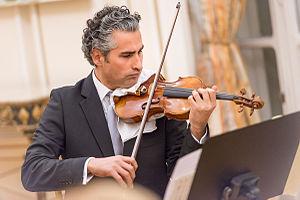
Rémy Ballot au violon, lors d'un concert à l'Ambassade de France à Vienne en octobre 2015
Rémy Ballot, né à Paris en 1977, est un chef d'orchestre français, résidant à Vienne en Autriche depuis 2004.